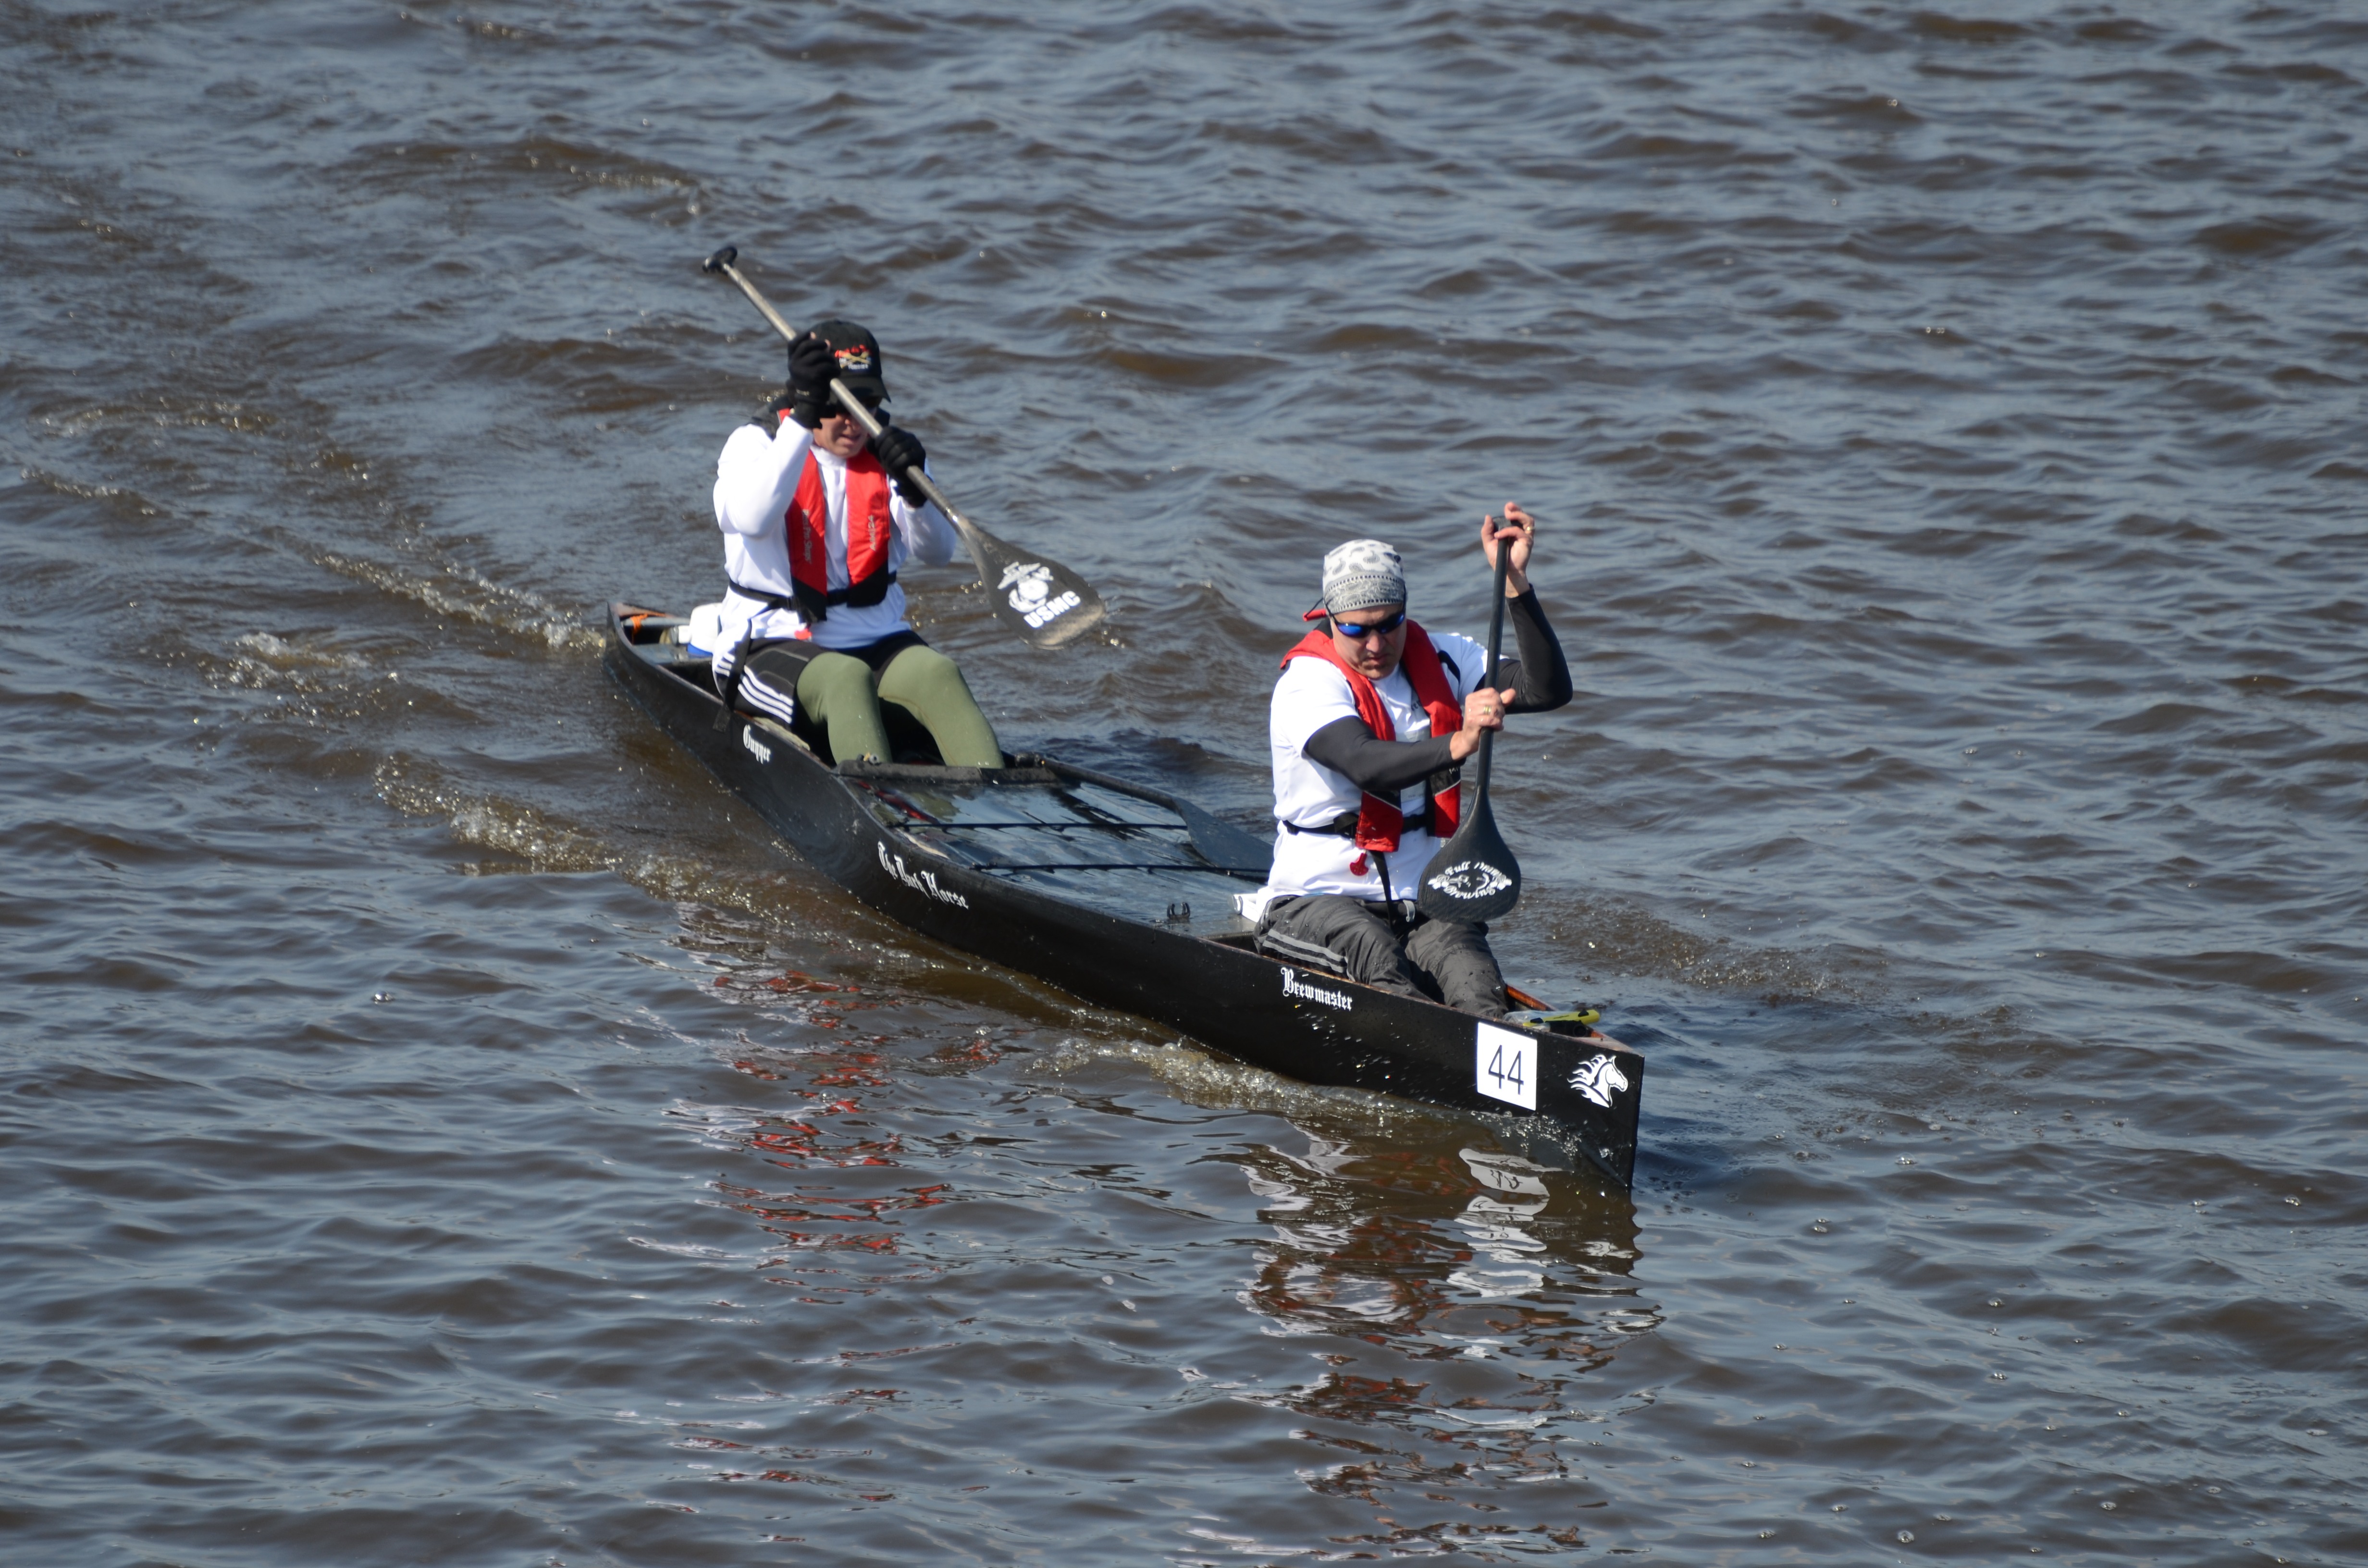
sea, boat, adventure, canoe, paddle, vehicle, extreme sport, kayak, sports equipment, race, competition, sports, boating, paddling, watercraft, canoeing, rafting, sea kayak, paddles